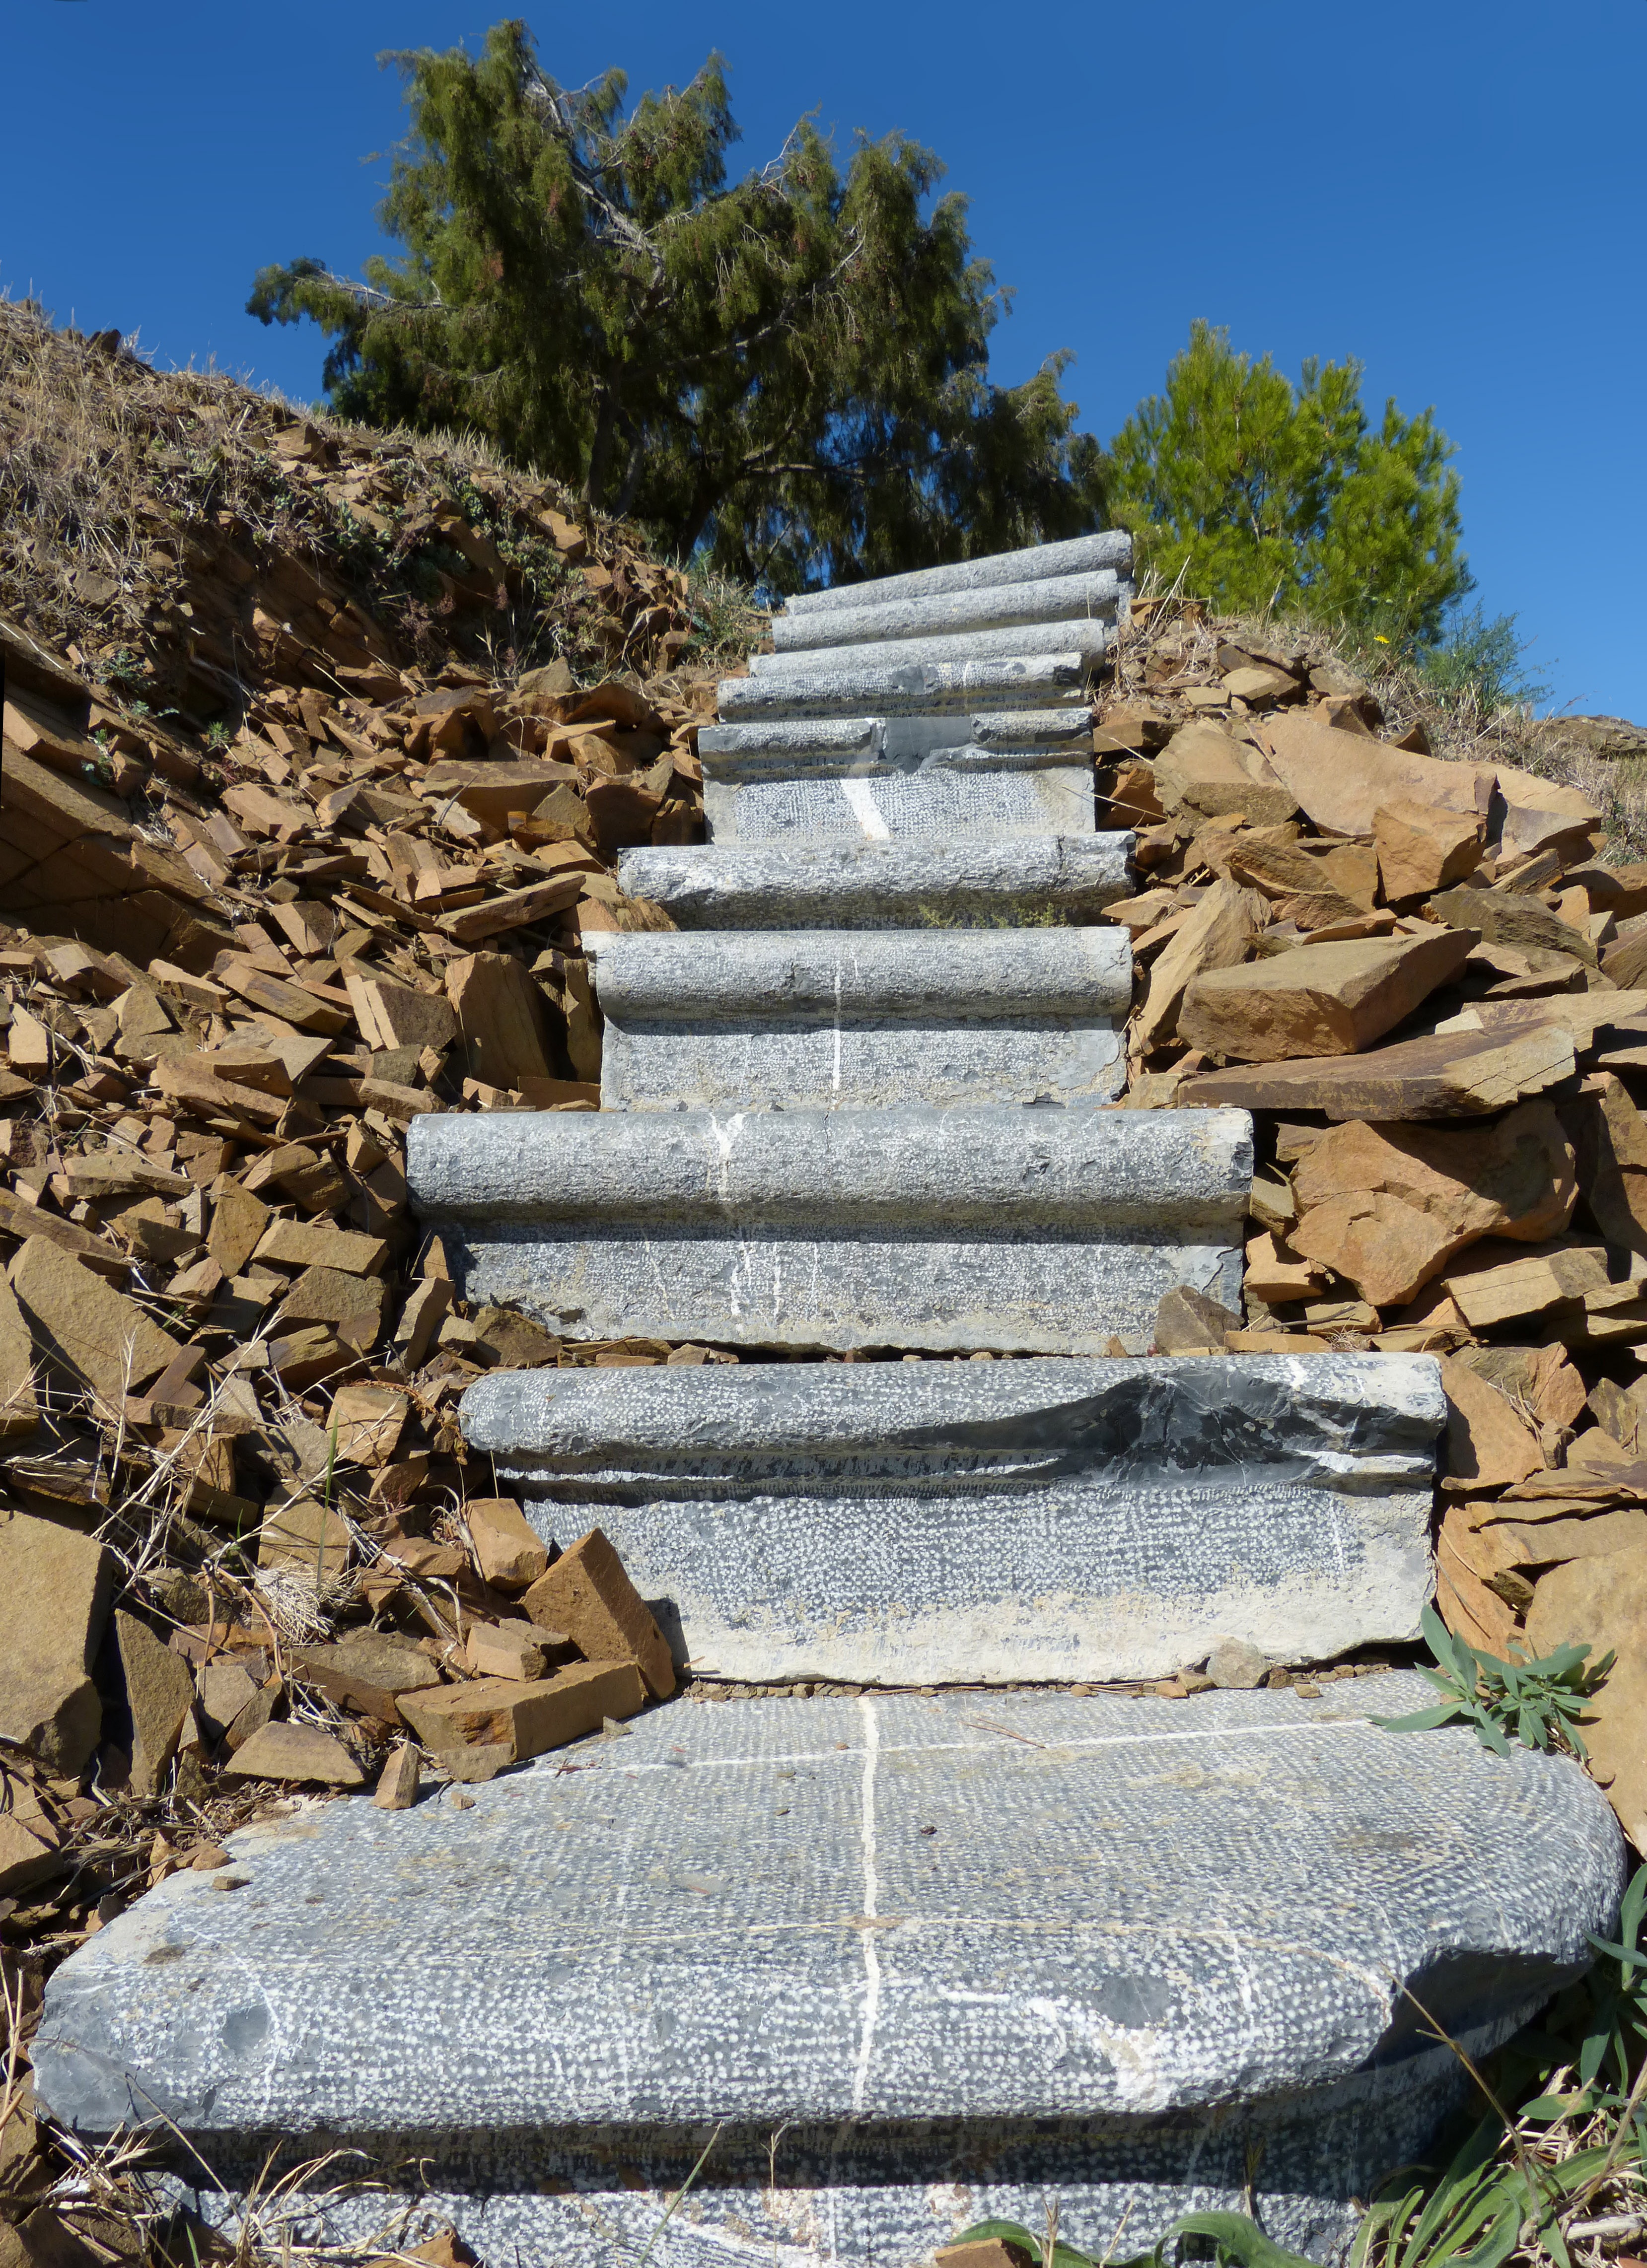
sea, rock, sky, wall, monument, symbol, religion, terrain, ladder, rocks, geology, ruins, boulder, metaphor, archaeological site, ancient history